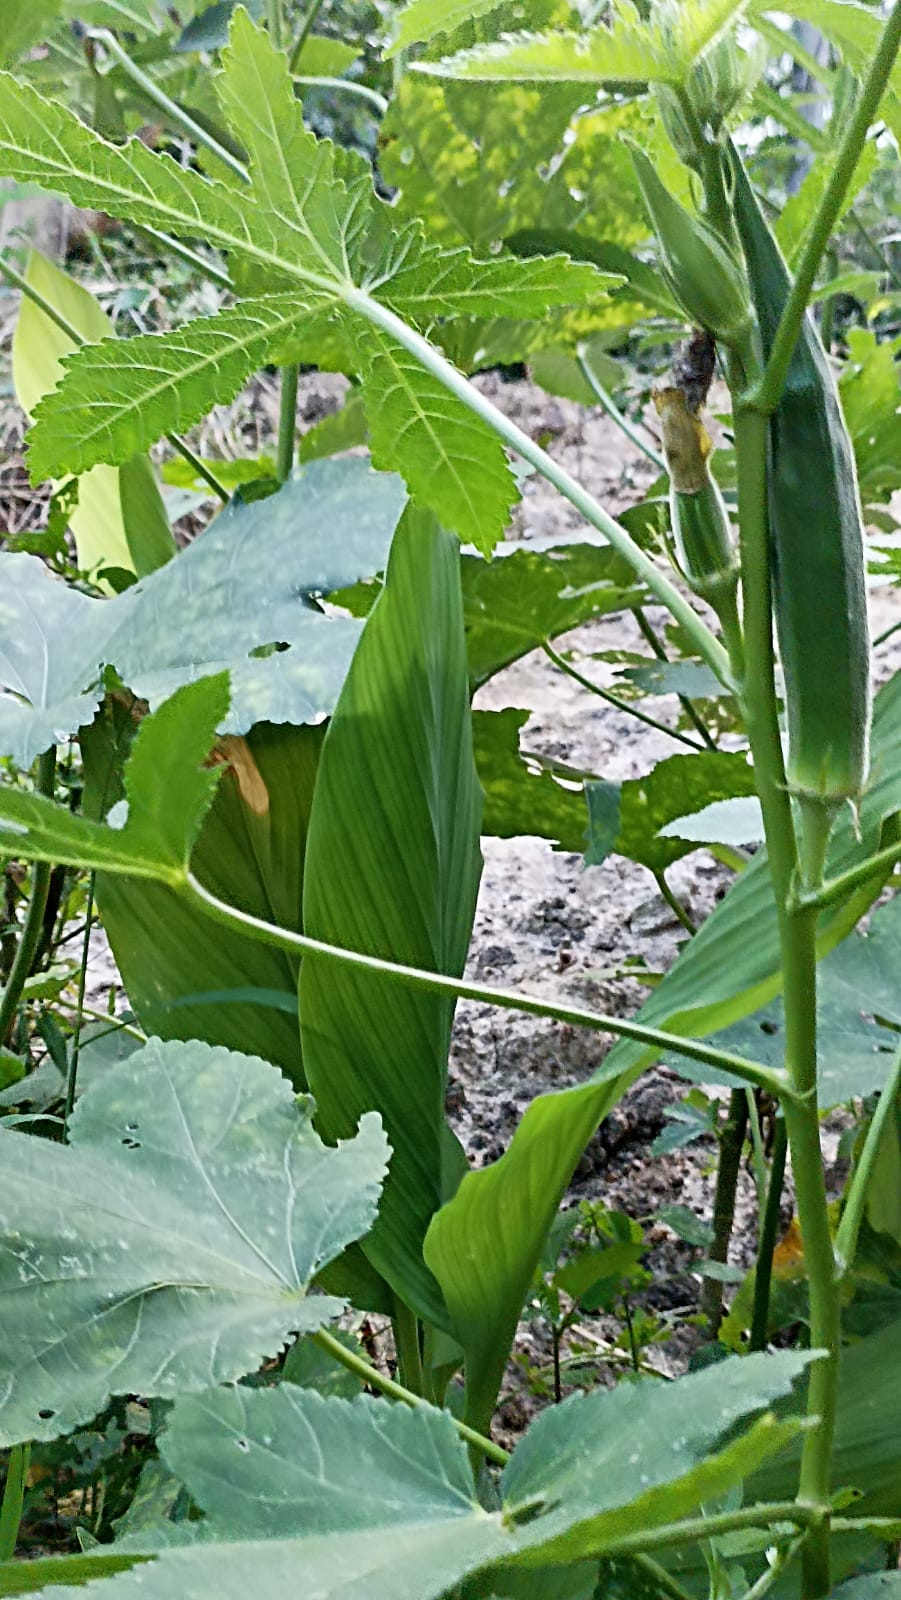
Label: Mature